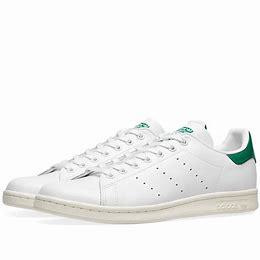
Brand: adidas
Model: originals Adidas Originals Stan Smith